Mary Wise

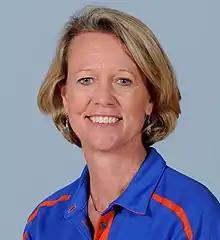

Mary Wise (born August 8, 1959), née Mary Fischl, is a retired American college volleyball coach, former player and author. Wise was the head coach of the Florida Gators women's volleyball team of the University of Florida for 34 seasons. In Wise's career at Florida, her Gators teams won nineteen Southeastern Conference (SEC) regular season championships, and twelve SEC tournament titles. The Gators also made eight Final Four appearances in the NCAA Tournament, including an appearance in the 2003 and 2017 NCAA Championship finals. With 1,068 career coaching wins, Mary Wise has the most all-time Division I women's volleyball wins among female head coaches.